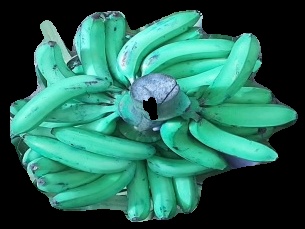
Variety: pachbale
Grade: grade3